Valentin Blattner

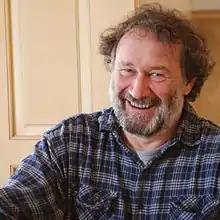
Valentin Blattner at Château Duvivier

Valentin Blattner is a Swiss grape geneticist, grape breeder and winemaker of the Jura Mountains. Blattner has conducted very important research into finding disease-resistant grapes in viniculture since the 1980s, and is best known for developing Cabernet blanc in his Soyhières nursery in 1991. He crossed varieties of "vinifera" with other subspecies, which have since become known as "Blattners". In making his wines, he relies on traditional field breeding techniques. He has a position at the Institute of Ecology and Grape Breeding in Switzerland.